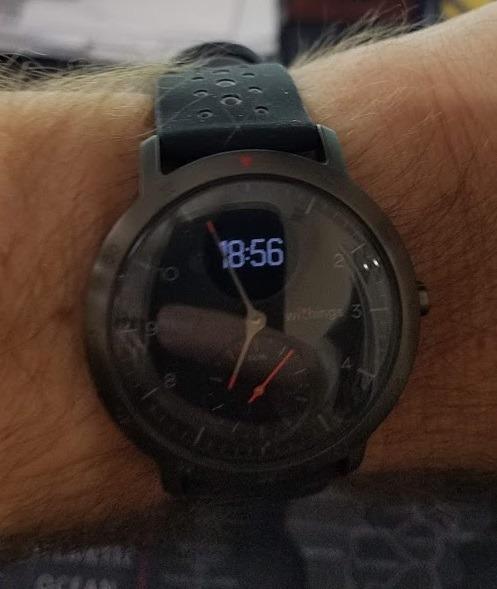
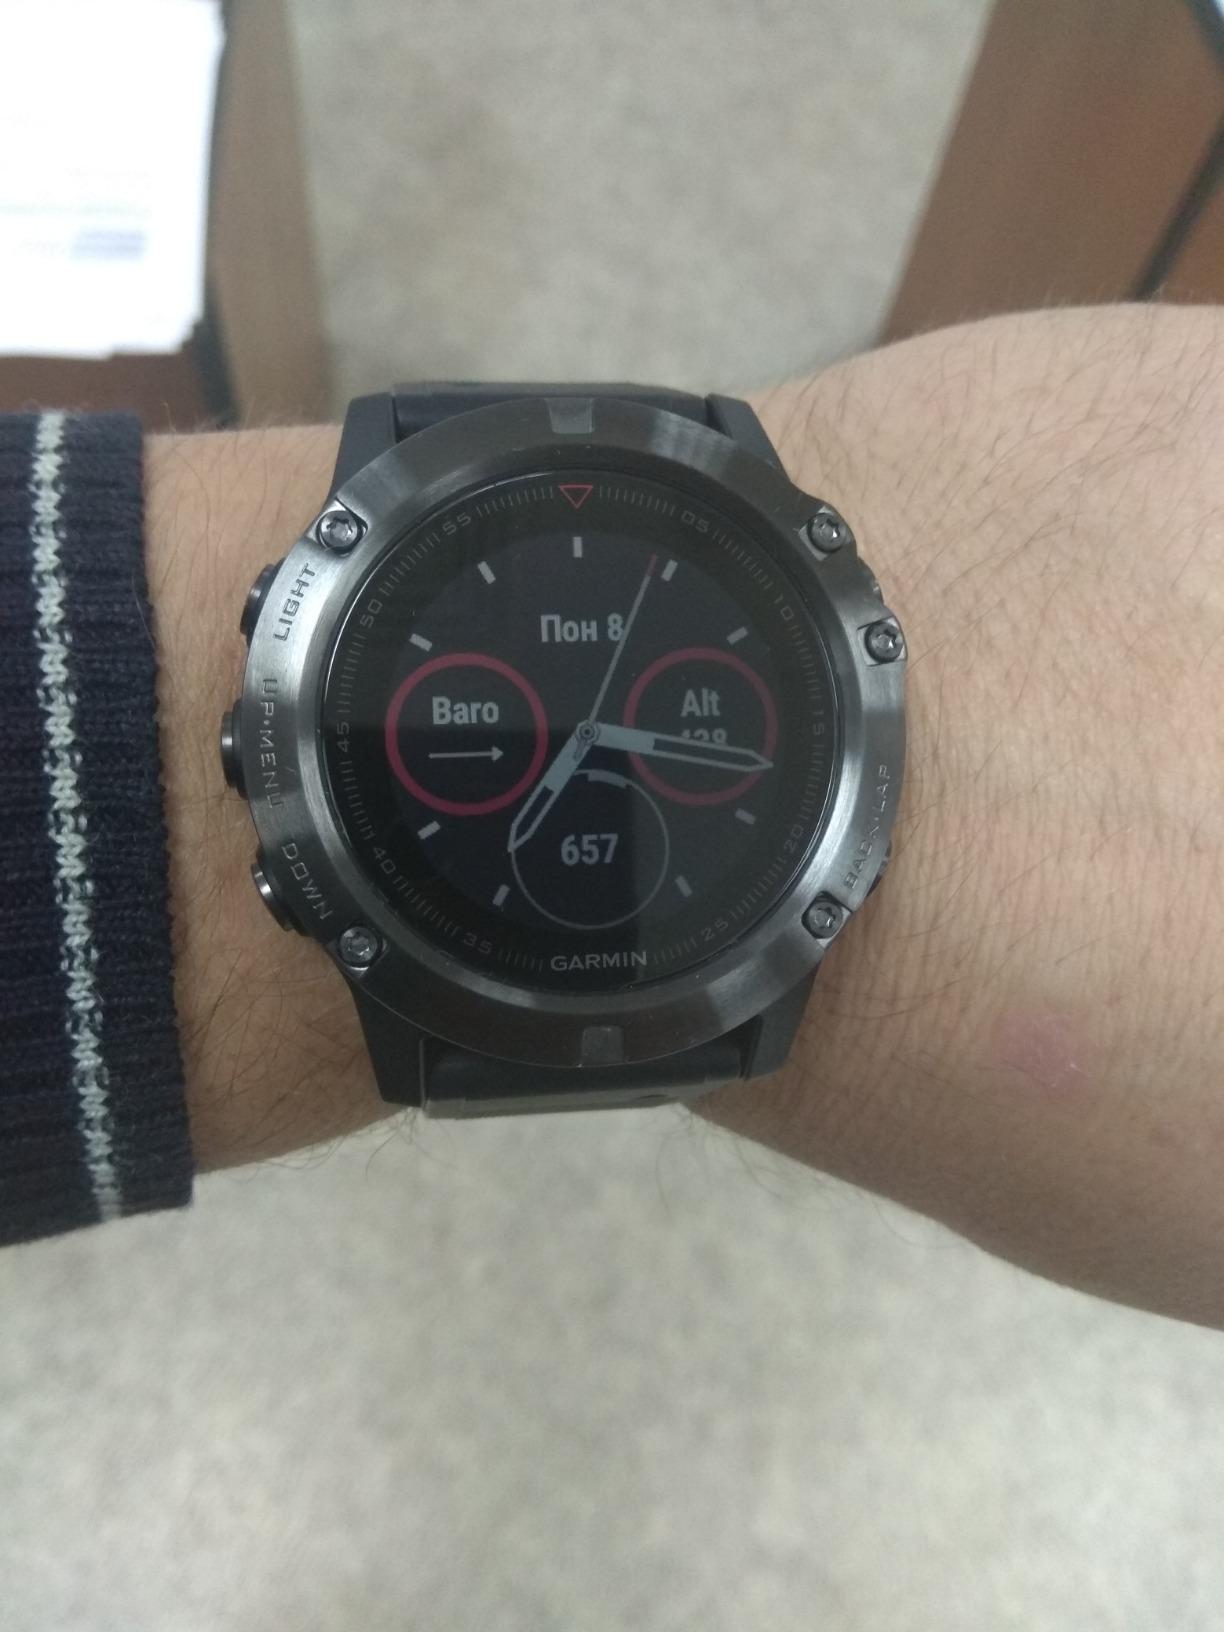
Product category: smartwatch
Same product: no